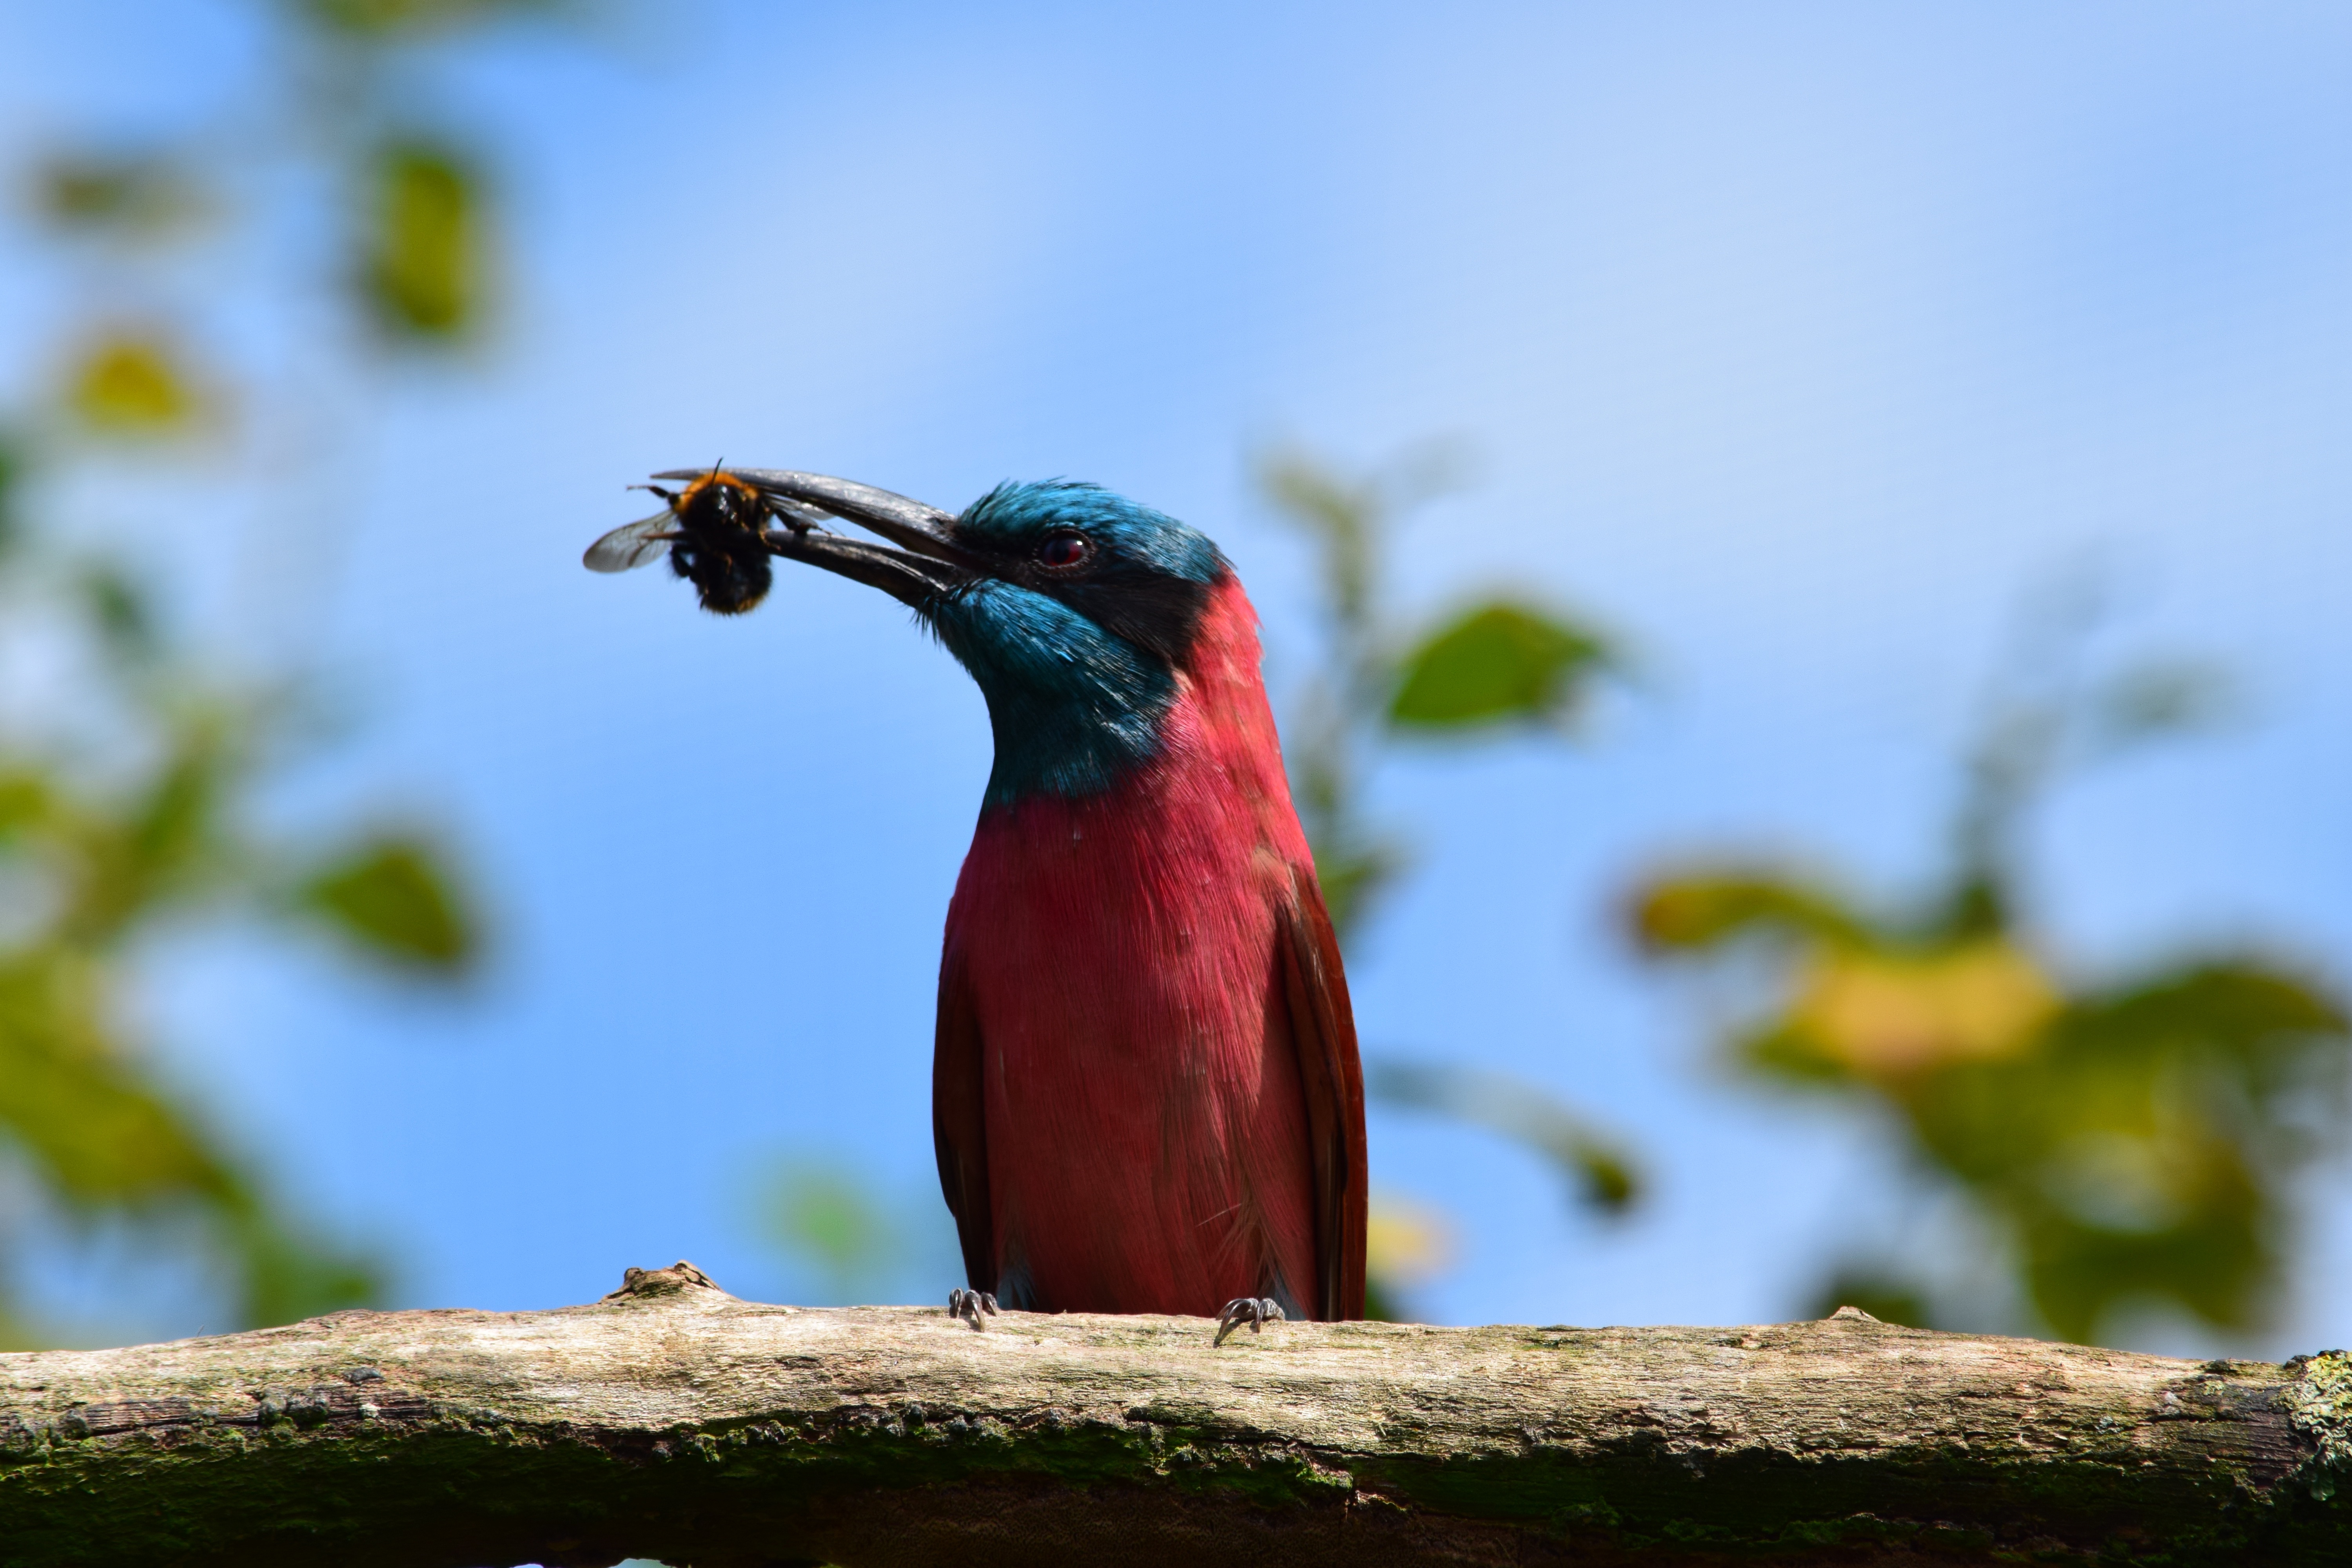
nature, bird, wildlife, beak, fauna, vertebrate, perching bird